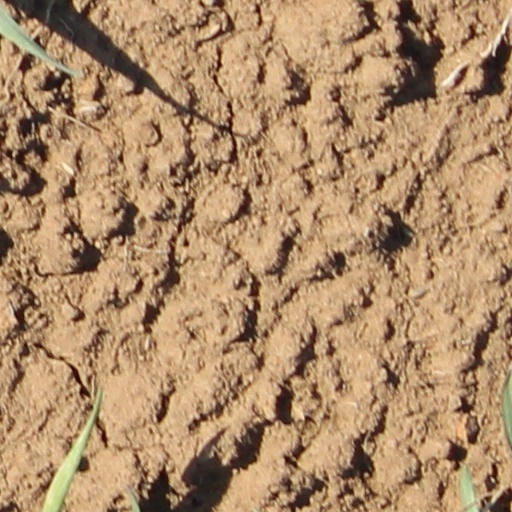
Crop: wheat